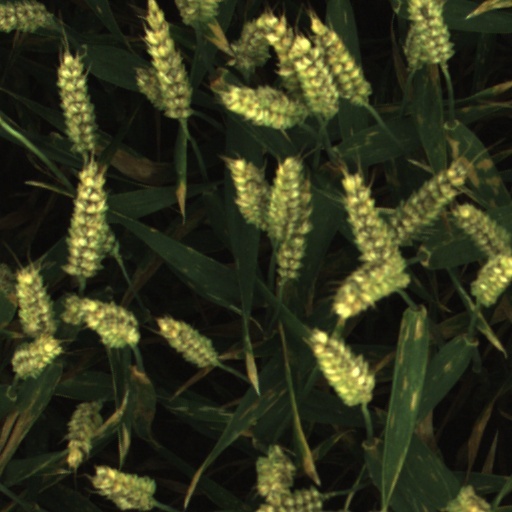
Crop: wheat